Australian native police

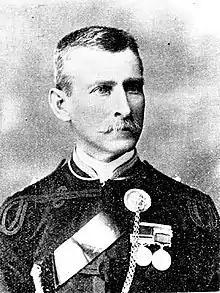
Alexander Douglas-Douglas

As European pastoralists moved further into the north and the west of the colony, Commissioner David Thompson Seymour expand the operations of the Native Police. Not only were the numbers of troopers and officers increased but their weaponry also became more modern. Long range, large bore Snider rifles gradually replaced the carbines and double-barreled rifles previously used. From the early 1870s, the Native Police became a more effective unit of law-enforcement, especially when considering the fact that they would sometimes come up against Aboriginal groups using more short-ranged weaponry such as spears, waddies and boomerangs.